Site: brandenburg
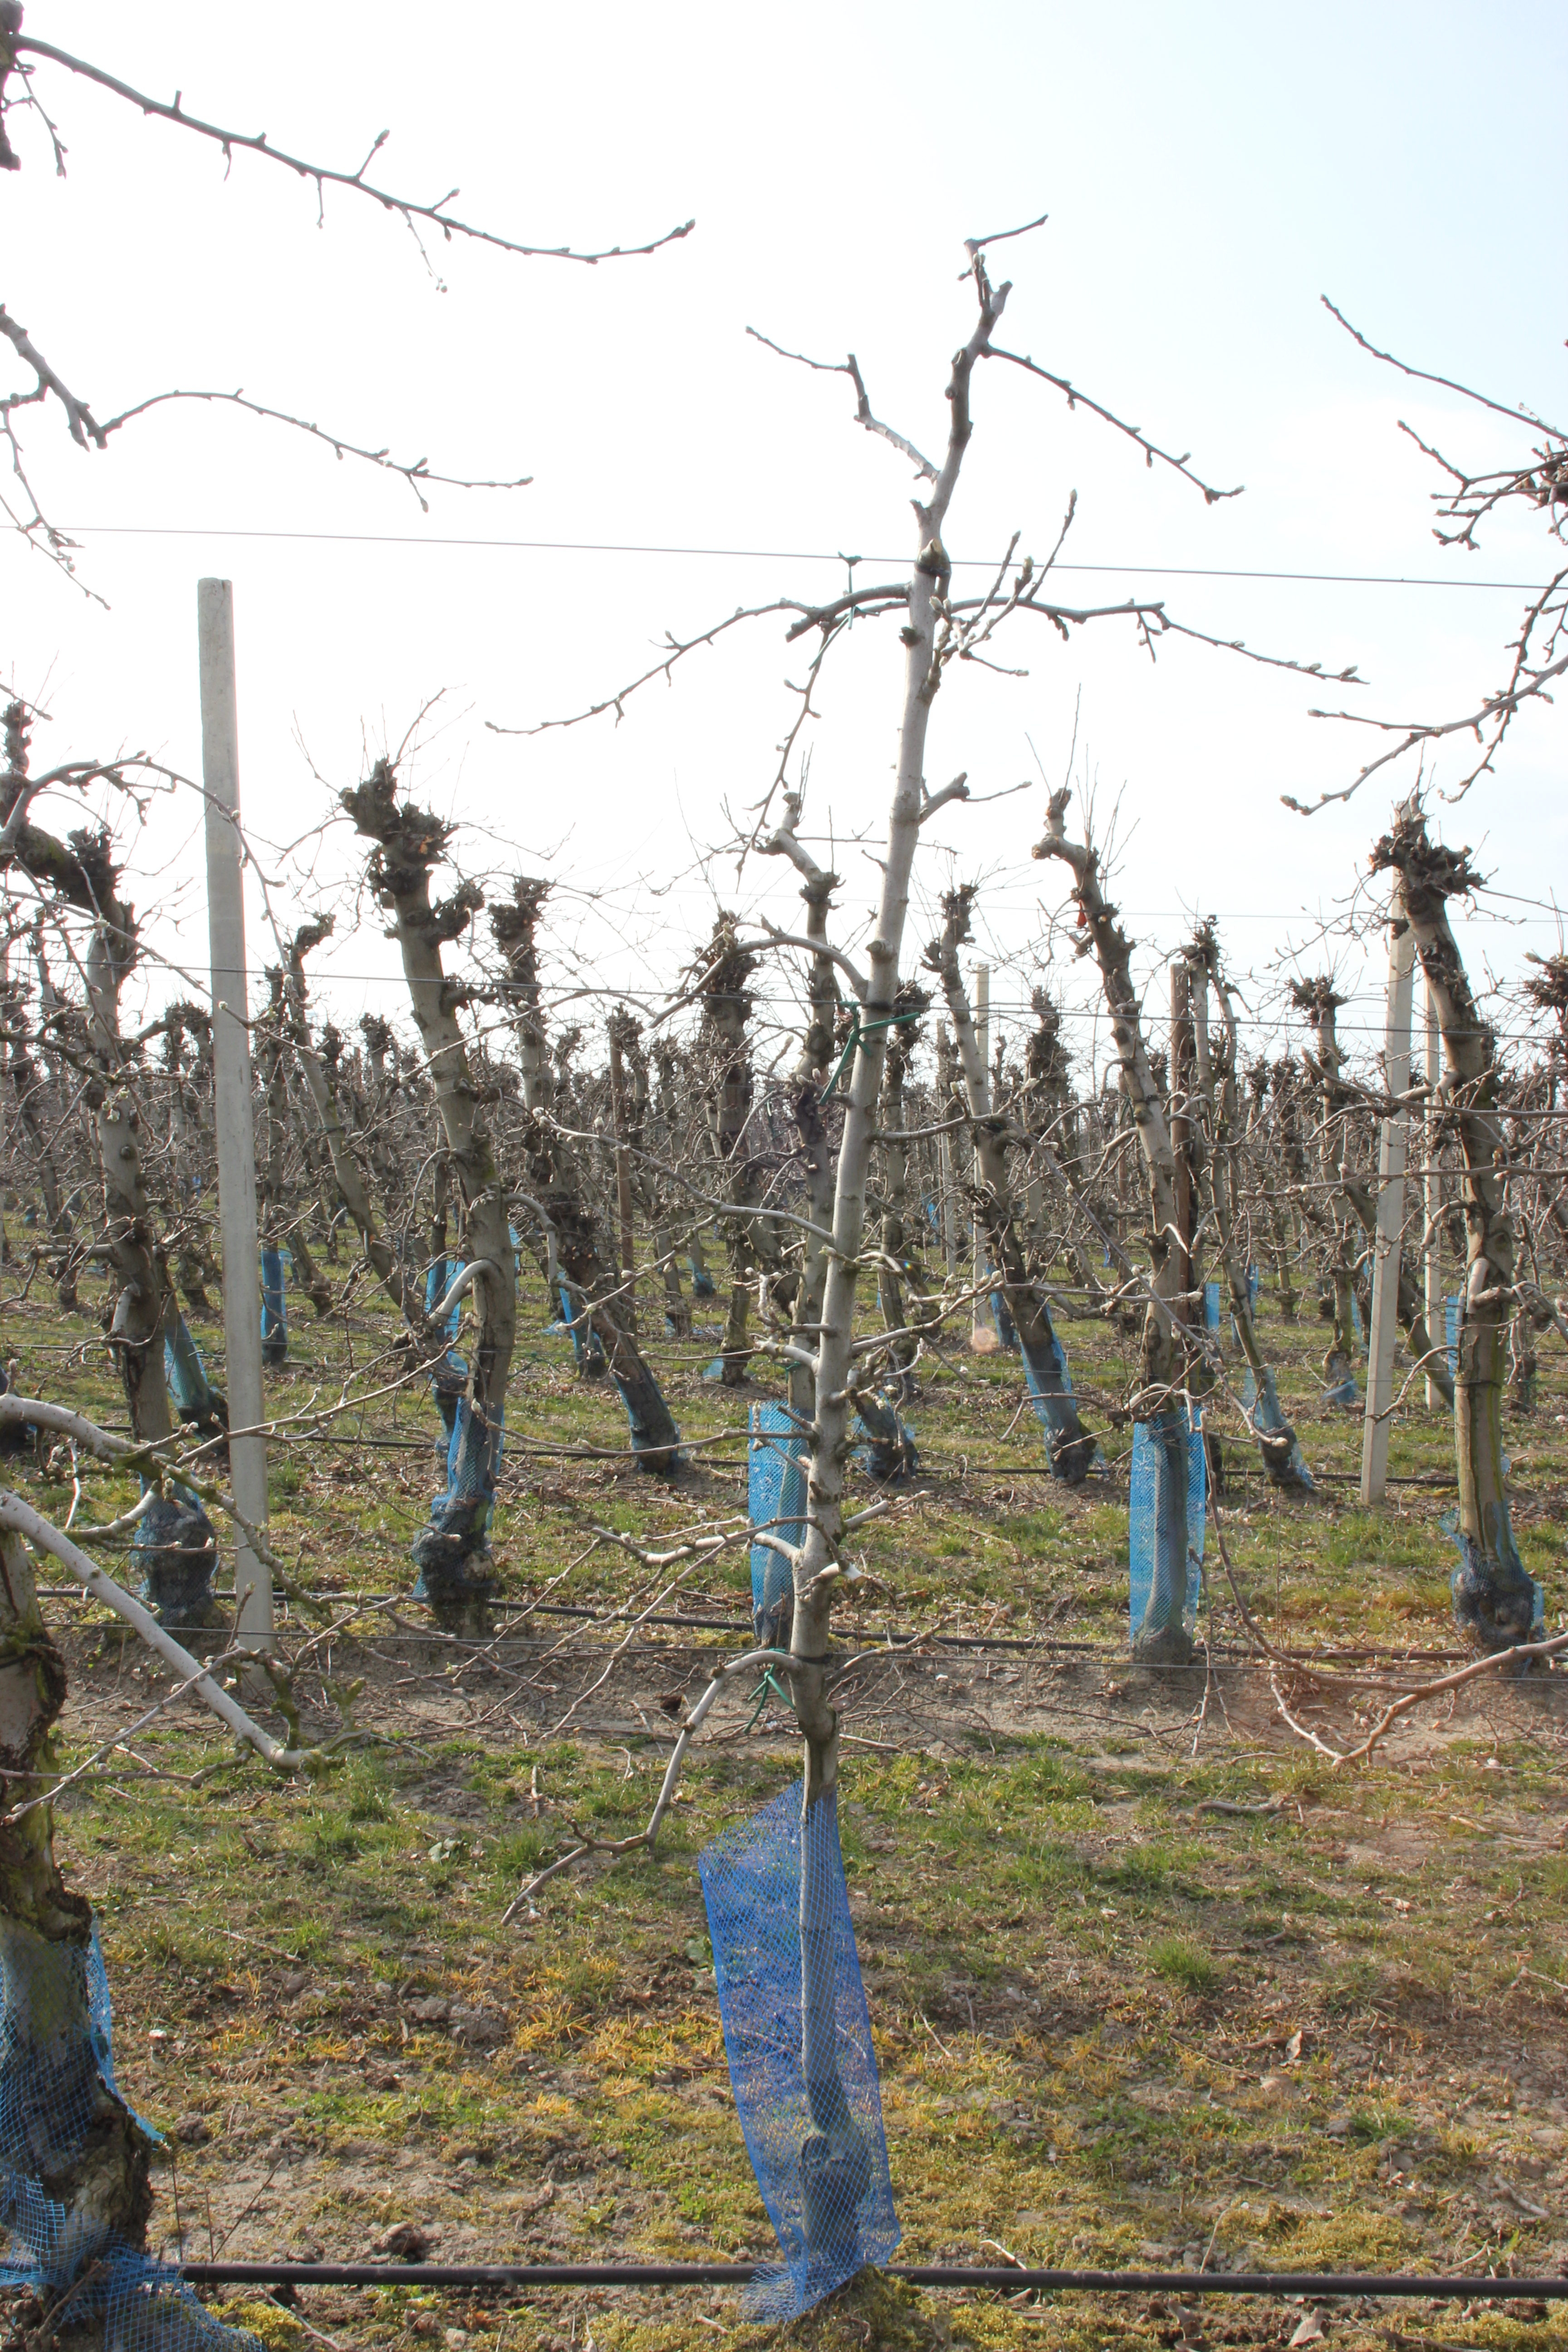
Growth stage (BBCH 03): Bud development